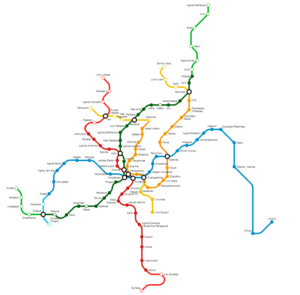
Le métro d’Athènes est un des systèmes de transport en commun desservant l'agglomération athénienne. Exploité depuis 2011 par la STASY S.A, il comporte trois lignes en site propre sur fer totalisant 65,4 km dont 38 km souterrains, plus 21,2 km partagés avec le réseau de l'OSE. Le réseau de métro est complété par un réseau de tramway, ainsi que par un réseau de lignes de banlieue.